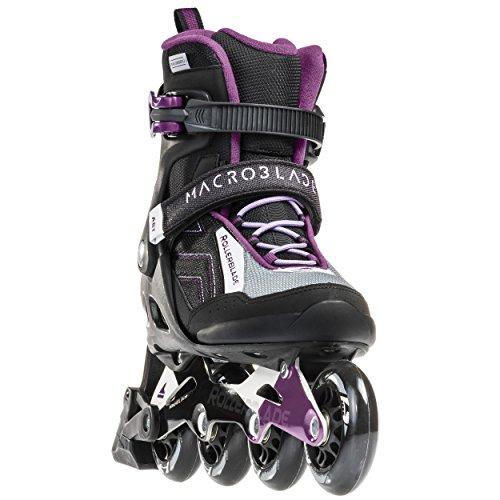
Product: Rollerblade Macroblade 80 ABT Women's Adult Fitness Inline Skate, Black and Purple, Performance Inline Skates
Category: Sports & Outdoors | Outdoor Recreation | Skates, Skateboards & Scooters | Inline & Roller Skating | Inline Skates
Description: Great Condition.
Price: $249.99
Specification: Shipping Information: View shipping rates and policies|ASIN: B073QQSCJC|    #167    in Inline Skates